Bufagin

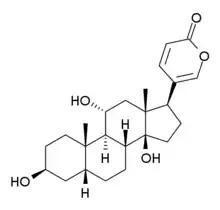
Gamabufagin

Bufagin and bufagins are bufadienolide derivatives. This means they are steroids with a six-membered lactone (α-pyrone) ring attached to ring D (the five-membered one). The difference to digitalis compounds is that the latter have a fix-membered lactone (α-furan) ring that has one carbon atom and one double bond less.